Fred Frith discography

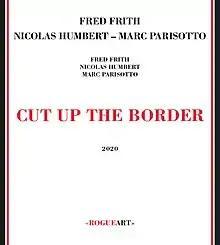
"Cut Up the Border" by Fred Frith, Nicolas Humbert and Marc Parisotto

With Percy Howard, Charles Hayward and Bill Laswell